*repeat repeat

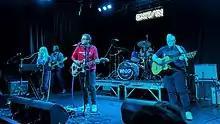
*repeat repeat

The band celebrated the release of its initial album, "Bad Latitude", by performing their first hometown show at The Mercy Lounge in Nashville, opening for surf rock pioneer Dick Dale.